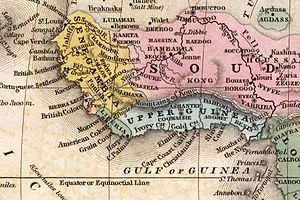
Kong-bjergene
Kong-bjergene på et kort over Vestafrika fra 1839.
Kong-bjergene er en ikke-eksisterende bjergkæde i sydkanten af Sahara. James Rennells kort fra 1798 på baggrund af Mungo Parks ekspeditioner viser denne bjergkæde, og i 1805 forbandt gravøren John Cary dem med de ligeledes ikke-eksisterende Måne-bjerge, der formodedes at rumme Nilens kilde.